Abhishek Bachchan

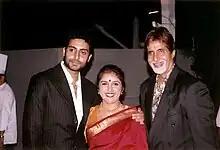
From left to right: Abhishek Bachchan, Revathi, and Amitabh Bachchan at an event marking the audio release of "Dil Jo Bhi Kahey...", 2005

Bachchan's first release of 2005 was the crime comedy "Bunty Aur Babli", which featured him and Rani Mukerji as the titular con artist duo who perform several successful heists and fall in love along the way. The film emerged as the second highest-grossing Hindi film of 2005 and earned him his first nomination for the Filmfare Award for Best Actor. This film also marked his first professional collaboration with his father Amitabh Bachchan, who played a police officer closely following the lead pair. Bachchan was next seen in Ram Gopal Varma's political drama "Sarkar", which was a moderate success at the box office. His performance as the morally upright son of a troubled politician (played by his father Amitabh Bachchan) earned him rave reviews from critics as well as his second consecutive Filmfare Award for Best Supporting Actor. His next two releases "Dus" (2005) and "Bluffmaster!" (2005) were both moderately successful, but did not earn much critical appreciation. The year also saw Bachchan making cameos in the romantic comedy "Salaam Namaste", the Bengali film "Antarmahal", the comedy "Home Delivery", the action thriller "Ek Ajnabee", and the romantic comedy "Neal 'n' Nikki".